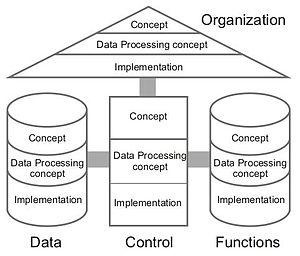
ARIIS est une approche de modélisation d'entreprise. Elle propose des méthodes pour analyser les processus et obtenir une vue holistique de la conception de processus, du management, des flux de travaux, et du traitement des applications.